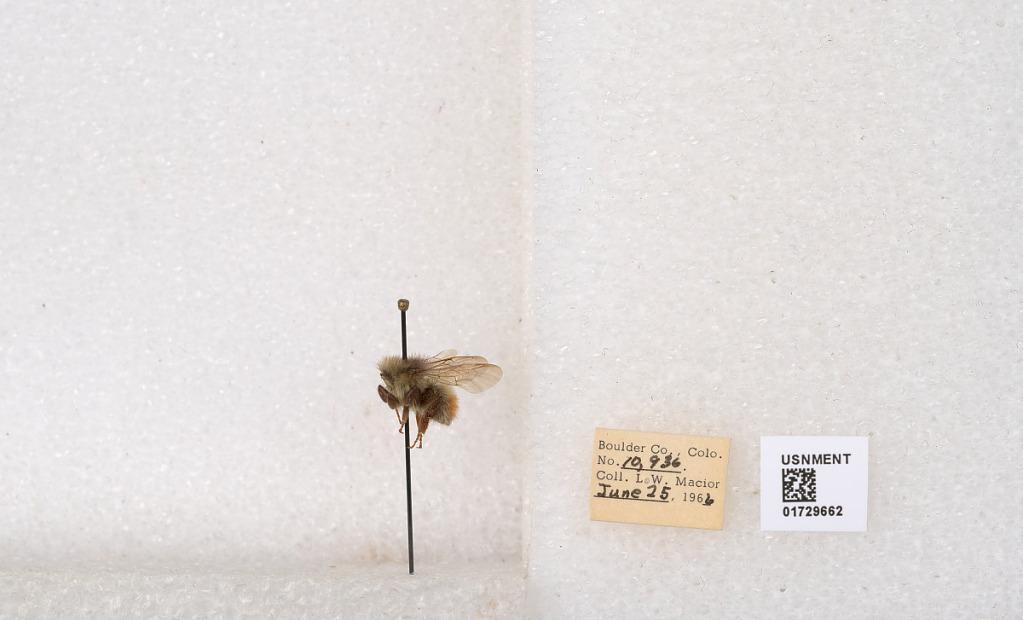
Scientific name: Bombus flavifrons Cresson
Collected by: L. Macior
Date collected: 1966-6-25
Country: United States
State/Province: Colorado
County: Boulder
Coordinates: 40.0925, -105.358